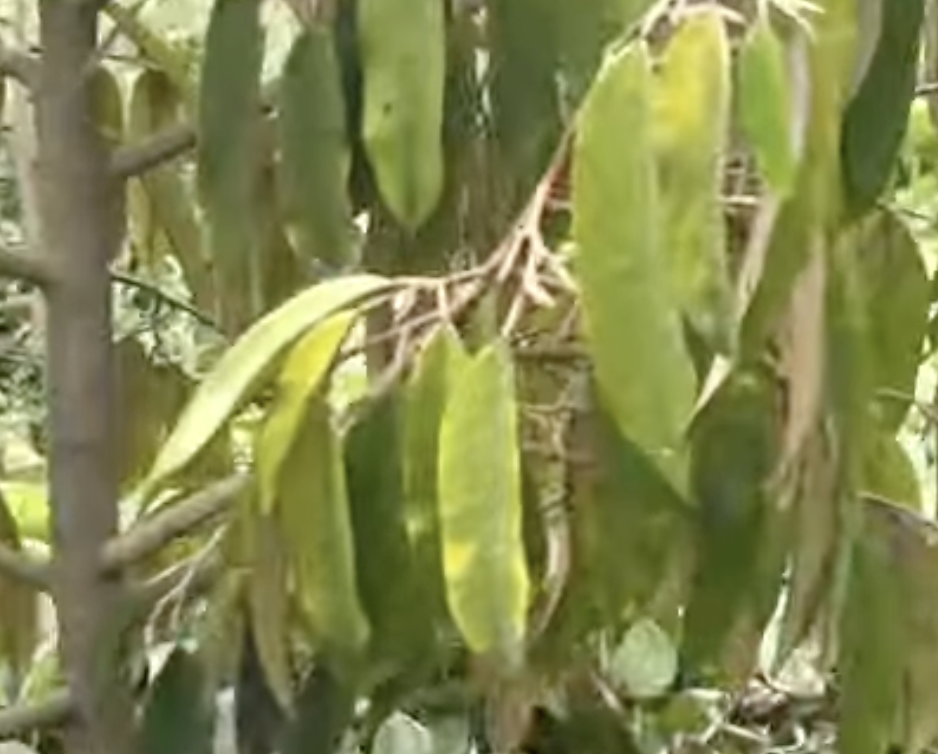
Label: yellow_leaf